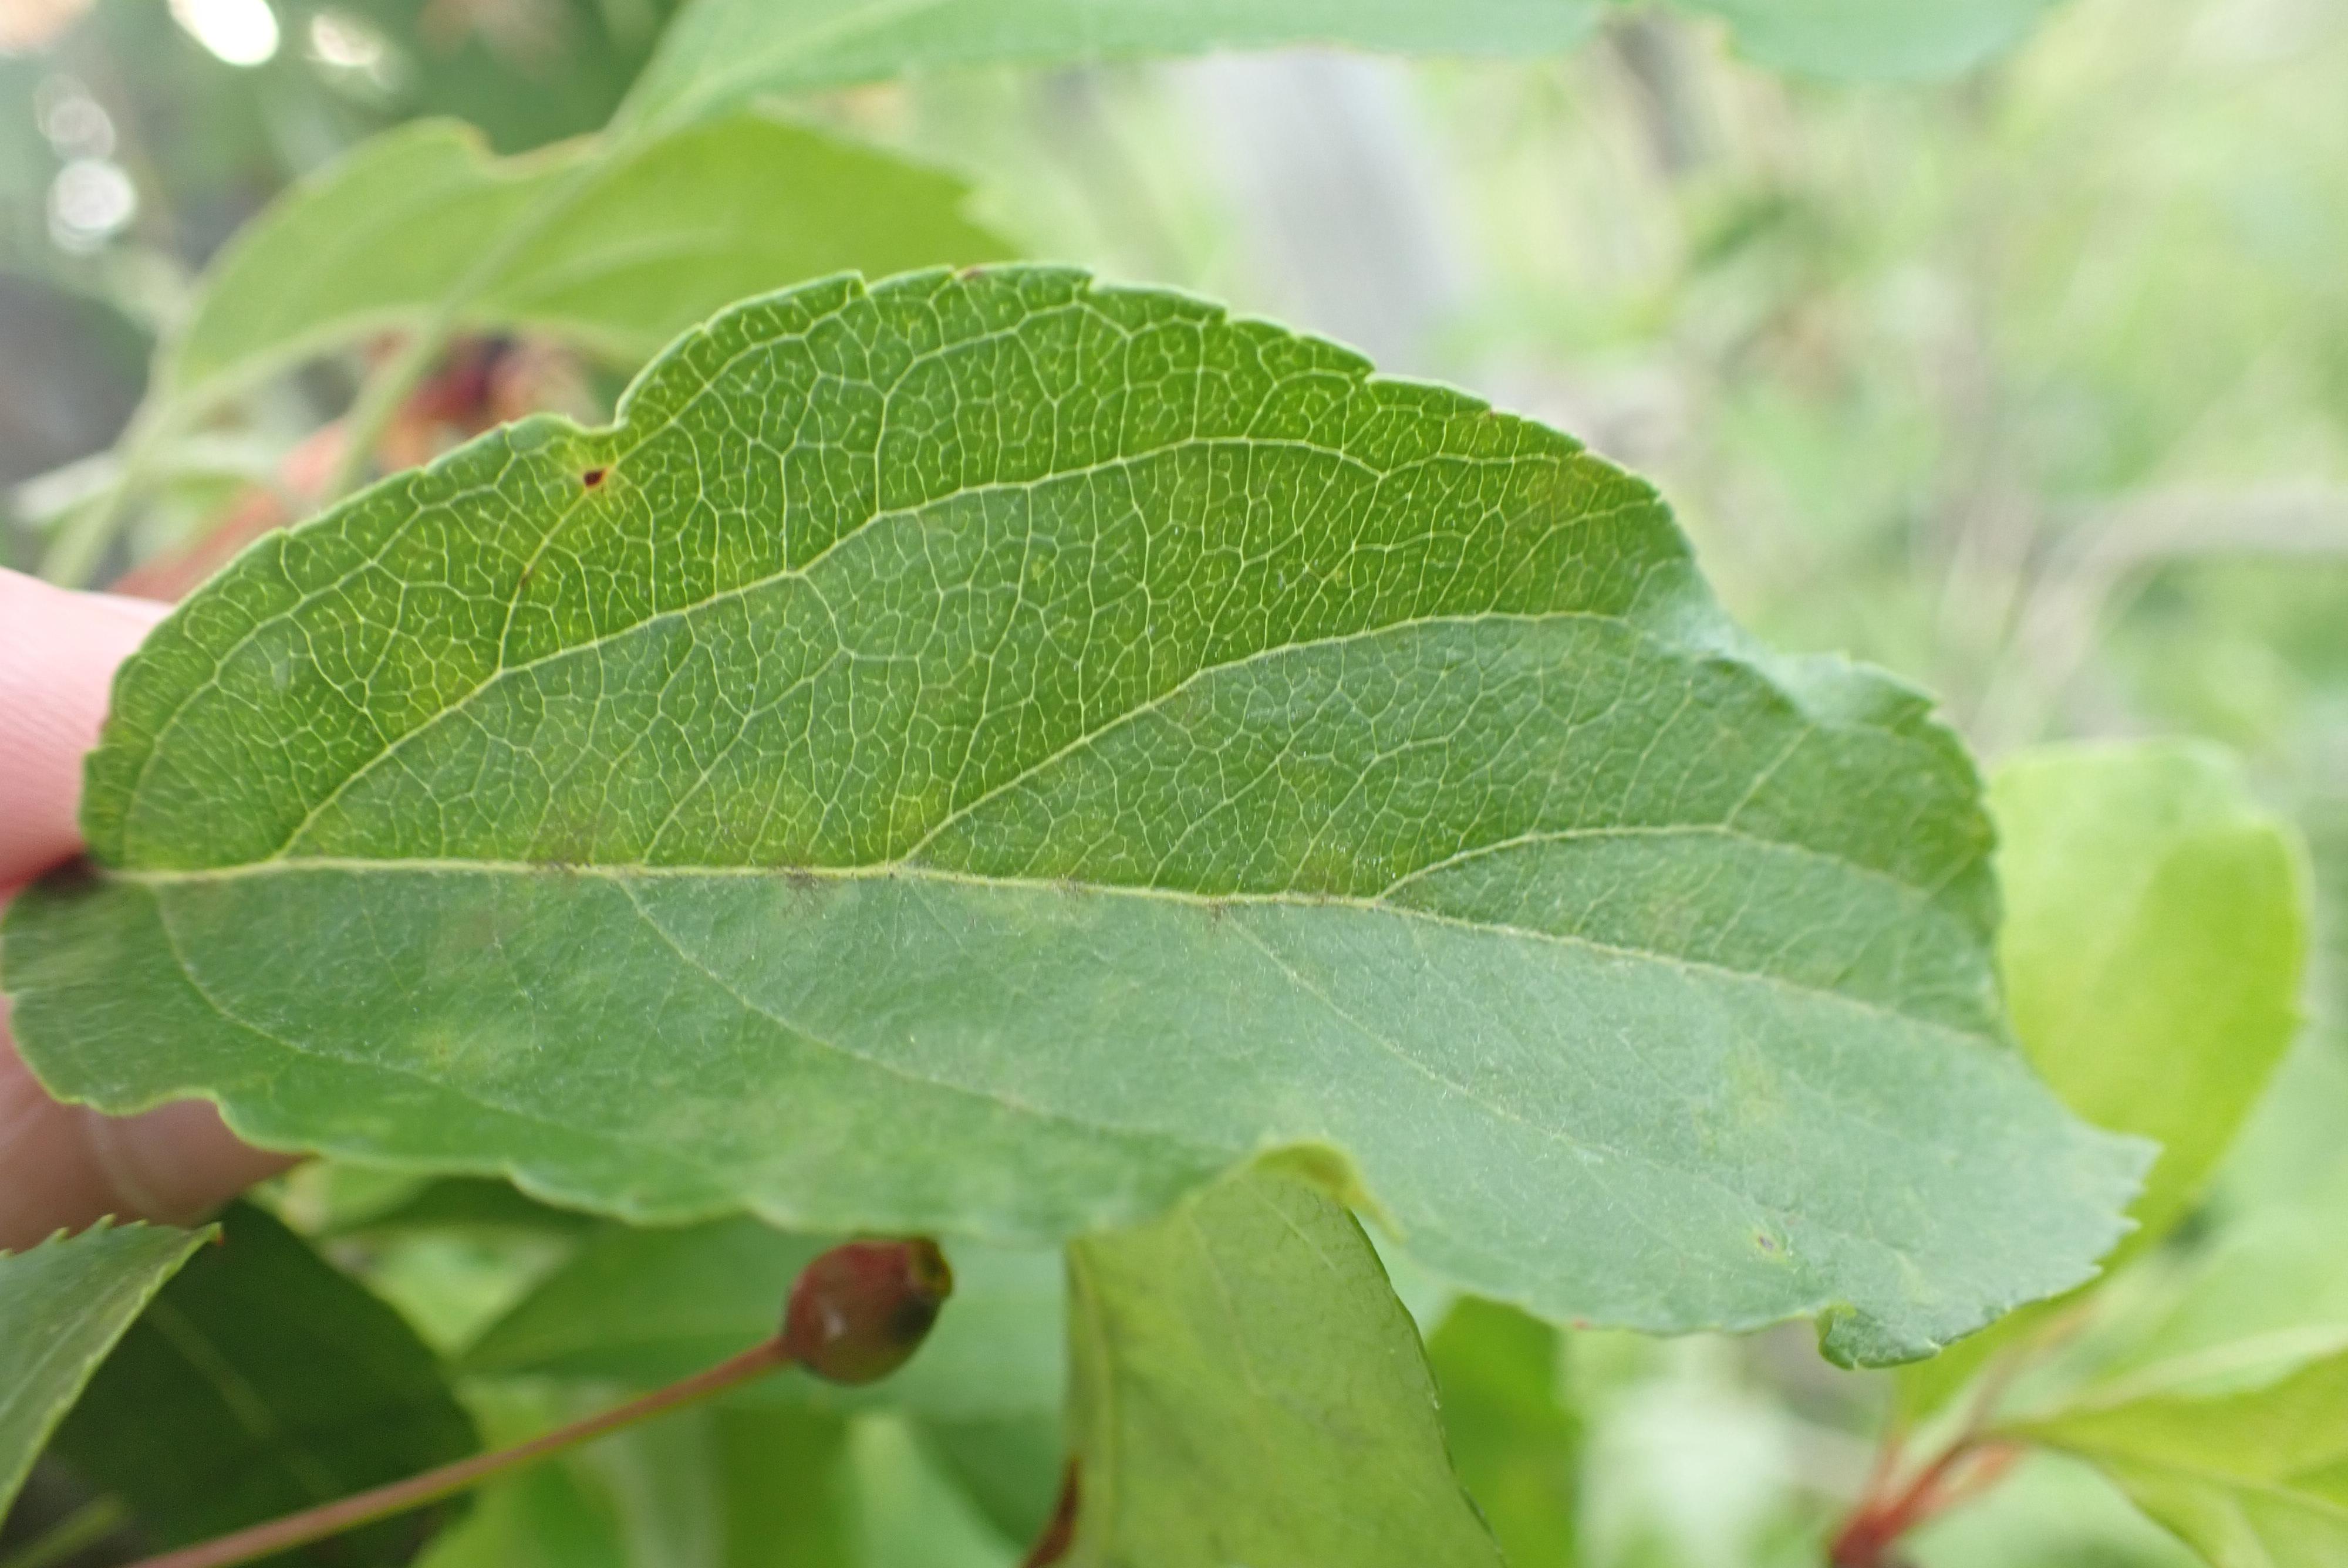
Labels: scab